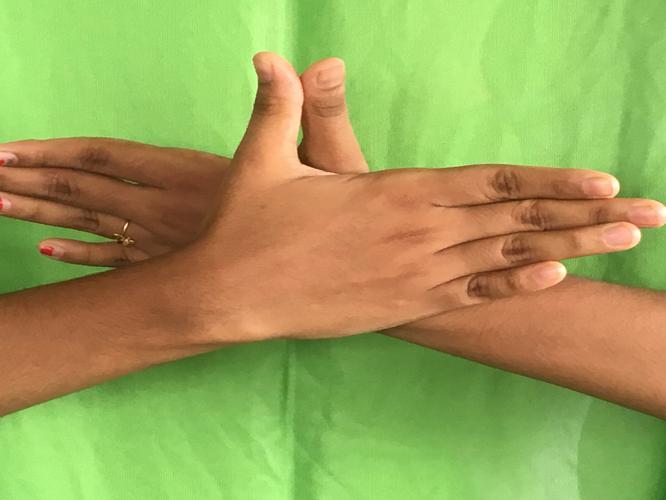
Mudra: Garuda
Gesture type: double_hand